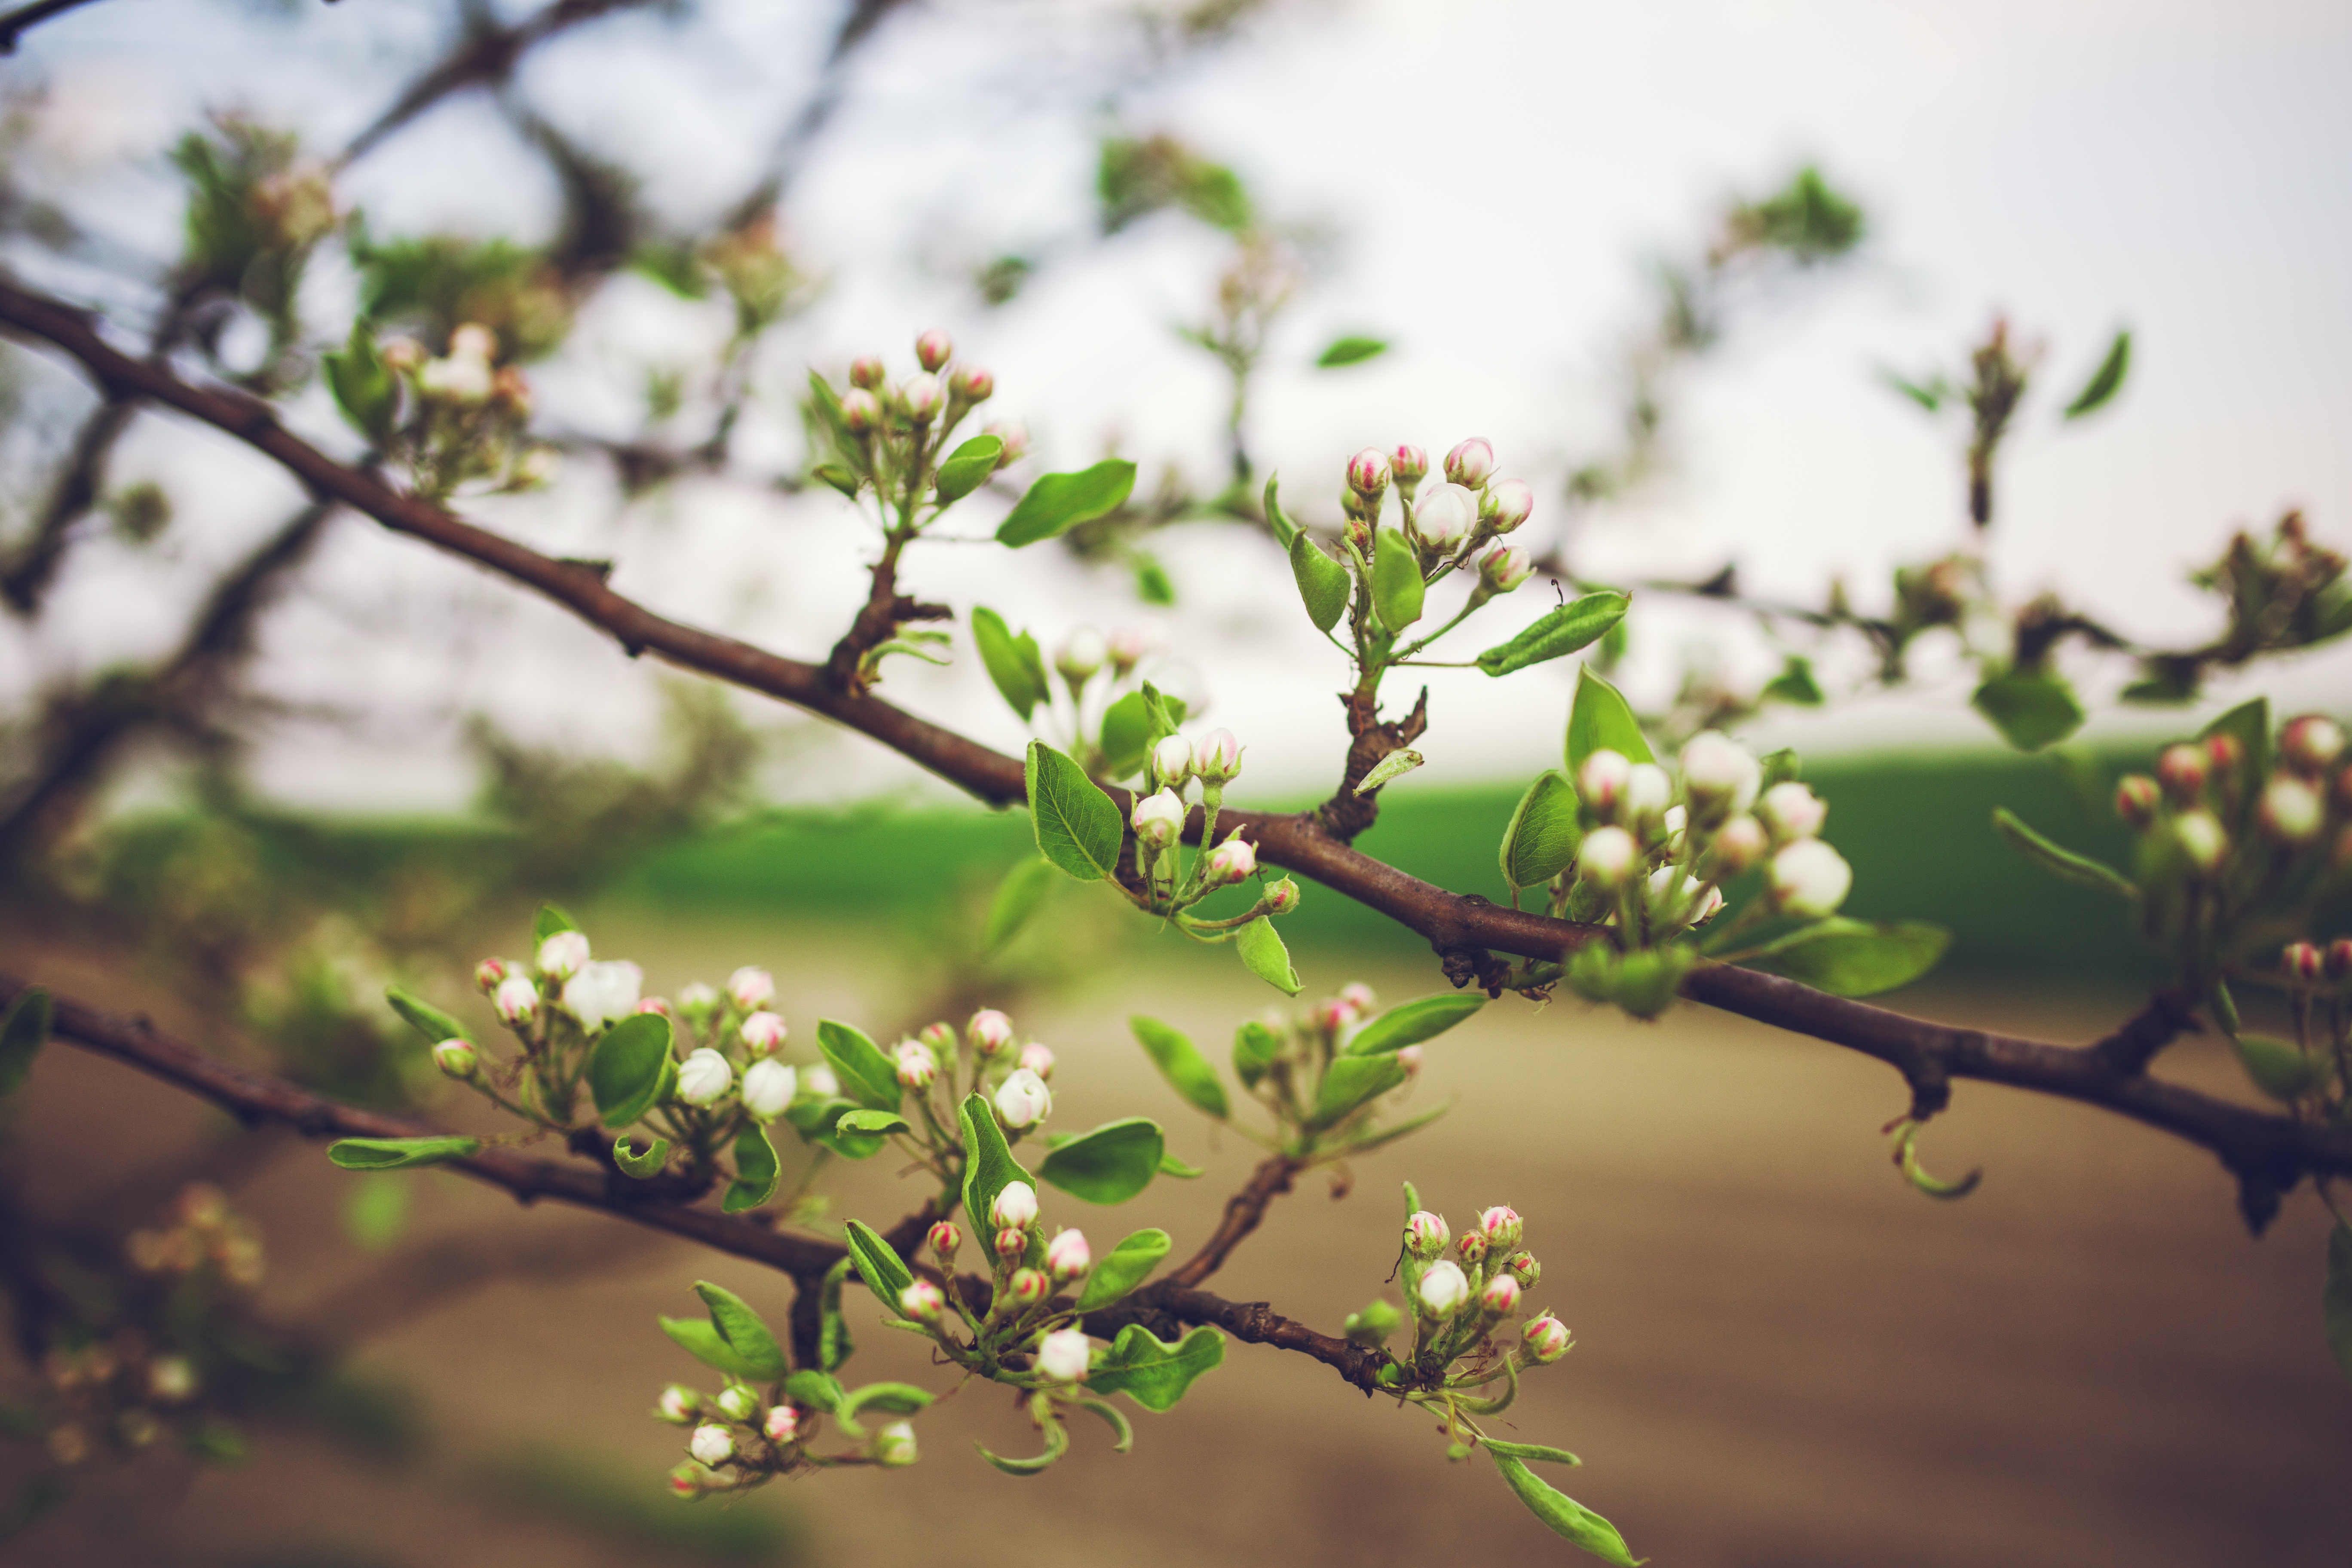
apple, tree, nature, branch, blossom, plant, fruit, leaf, flower, young, food, spring, green, produce, botany, flora, twig, flowers, leaves, shrub, buds, fruits, macro photography, flowering plant, woody plant, land plant